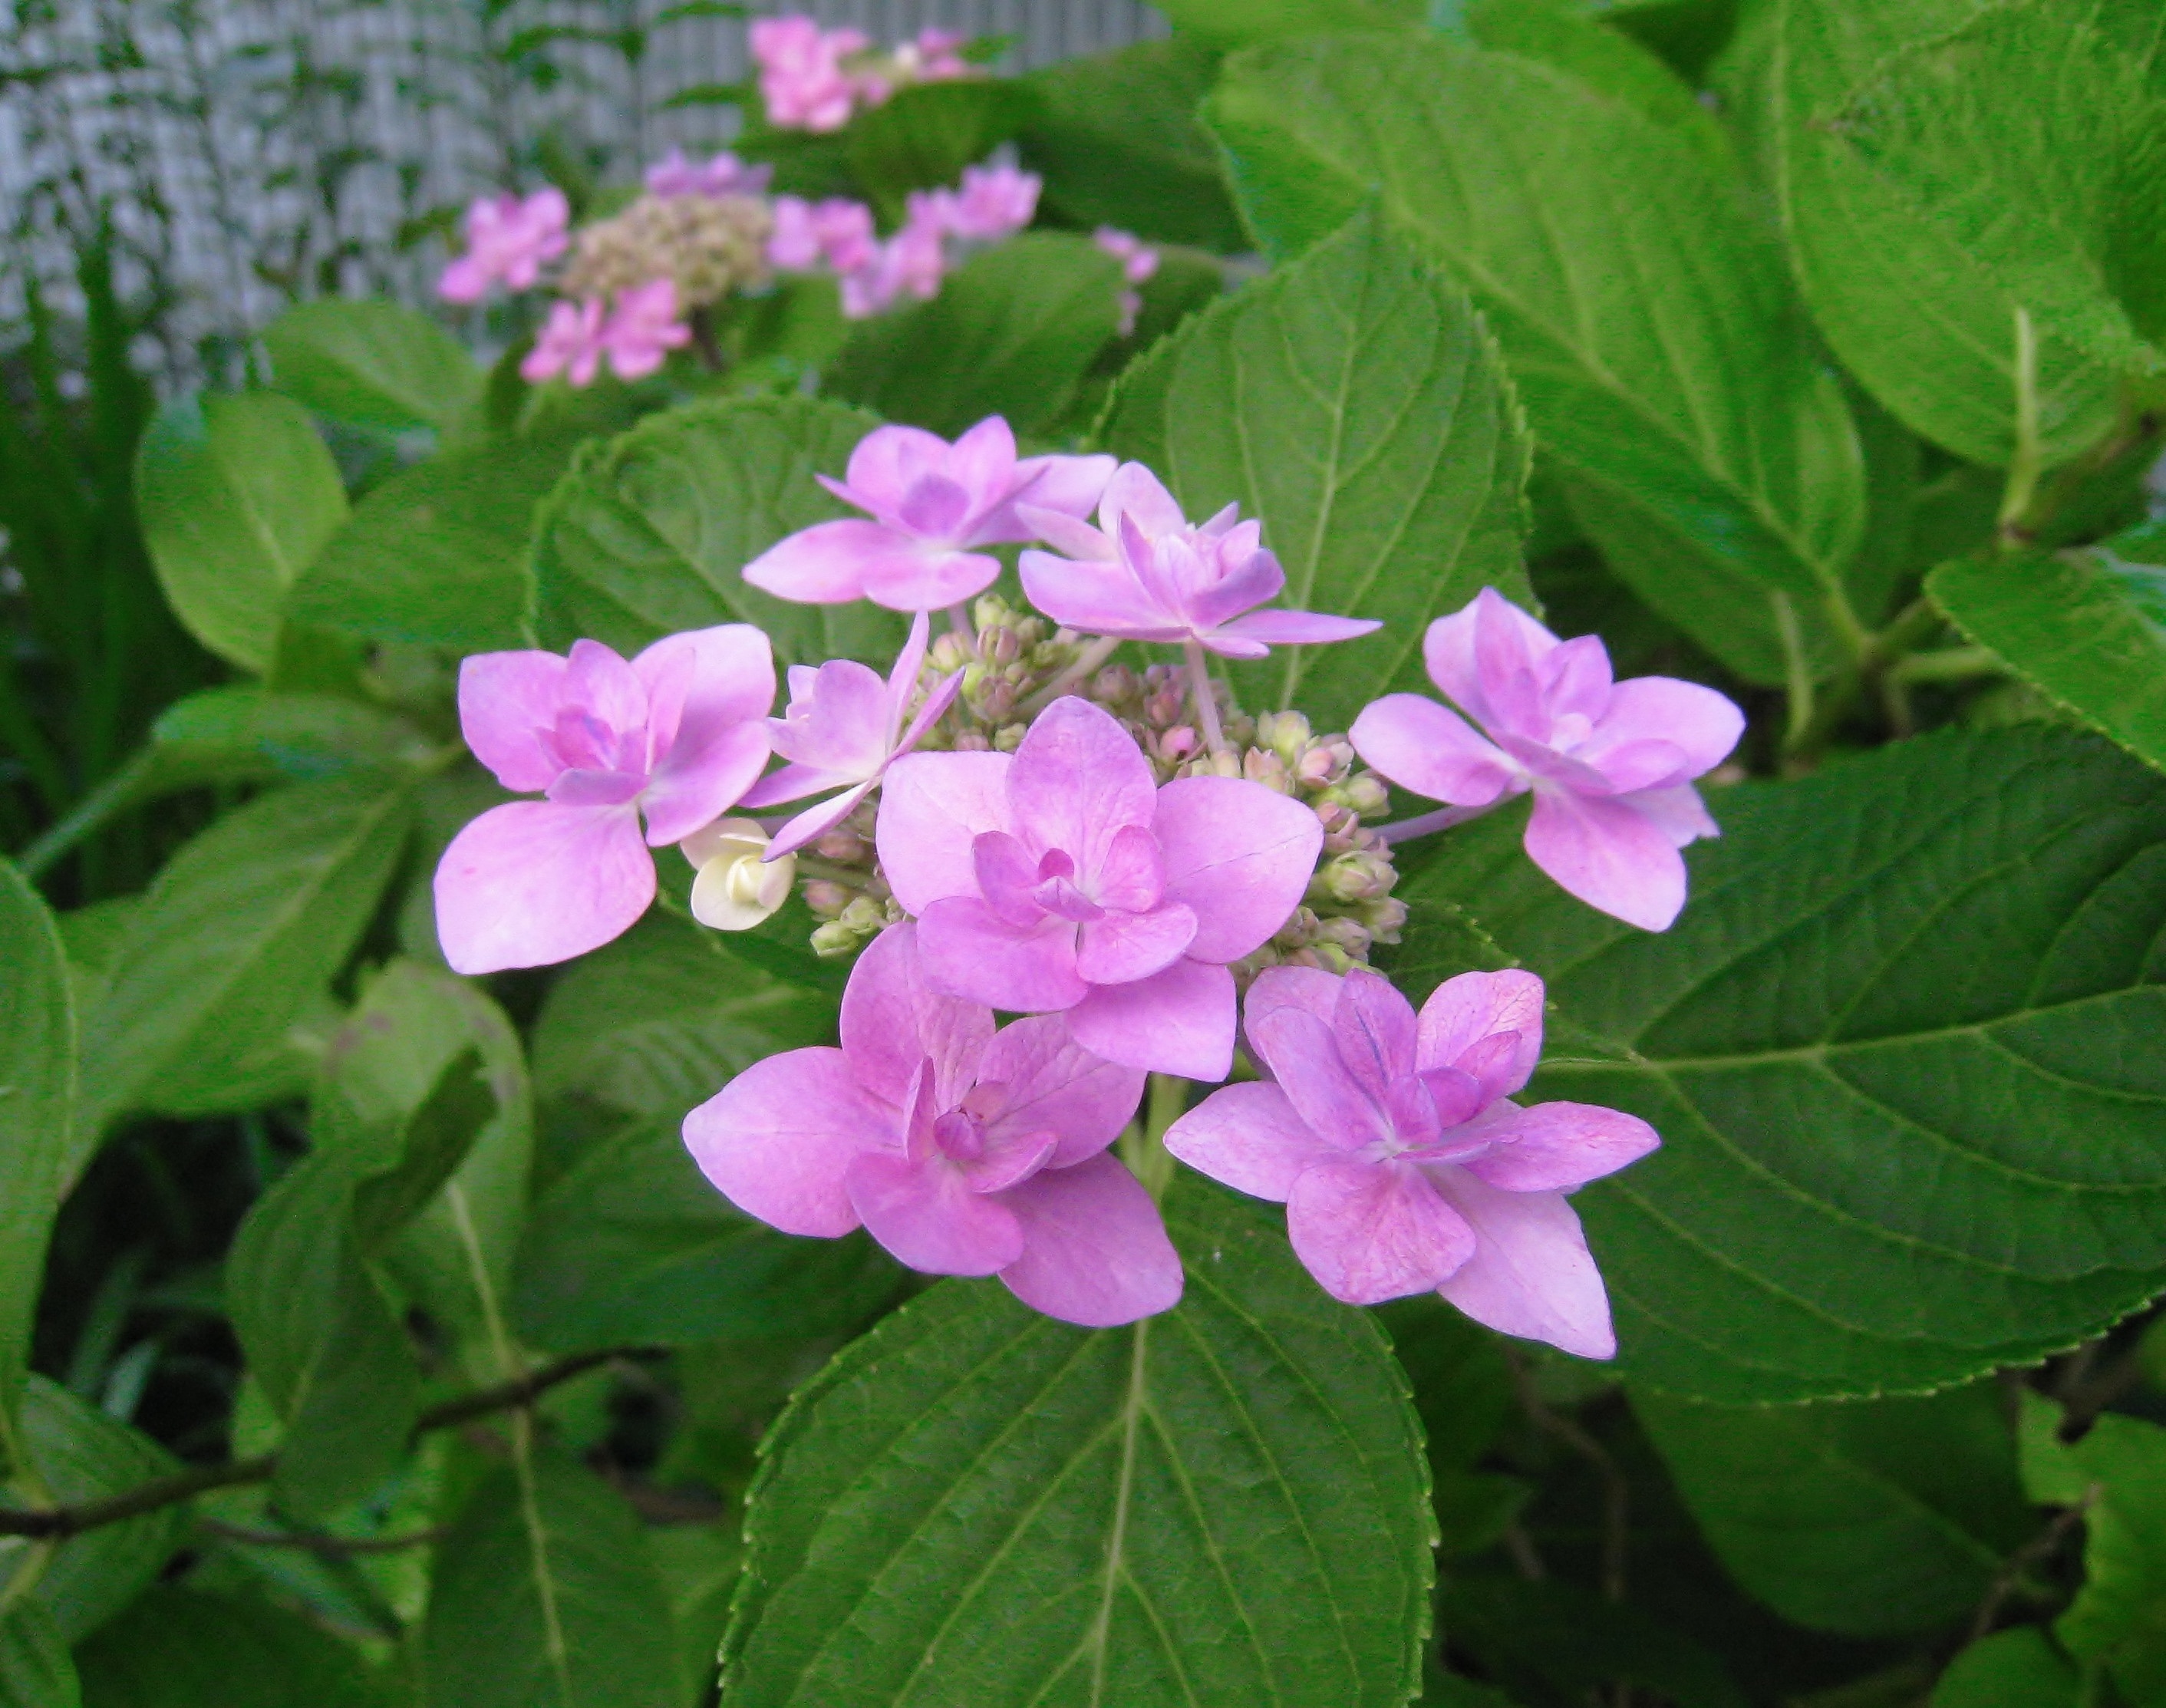
blossom, plant, rain, leaf, flower, petal, green, botany, pink, japan, flora, hydrangea, wildflower, shrub, drop of water, kanagawa japan, flowering plant, rainy season, hydrangeaceae, cornales, annual plant, land plant, hydrangea serrata